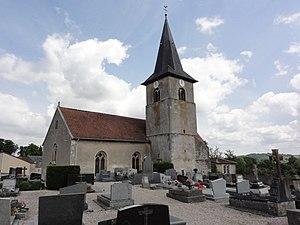
Neuviller-sur-Moselle, (M-et-M) église
Neuviller-sur-Moselle est une commune française située dans le département de Meurthe-et-Moselle en région Grand Est.